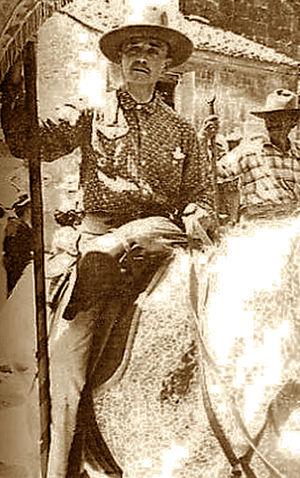
Joseph d'Arbaud, en 1935, portant la bannière de saint Georges des gardians de Camargue
Joseph d'Arbaud, né à Meyrargues le 4 octobre 1874 et mort à Aix-en-Provence le 2 mars 1950, est un poète provençal d'expression provençale et un félibre. Proche de Folco de Baroncelli, gardian lui-même, il est l'auteur du roman La Bèstio dóu Vacarés. Ce roman est publié en provençal avec la traduction en français de l'auteur sur la page de droite. Le titre exact de l’œuvre est donc : La Bèstio dóu Vacarés, La Bête du Vaccarès.